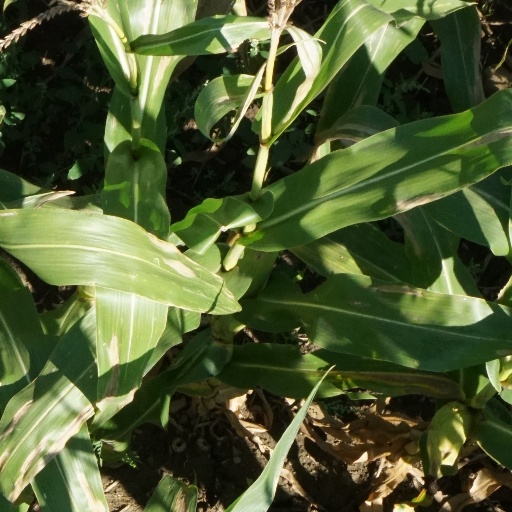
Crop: maize; corn